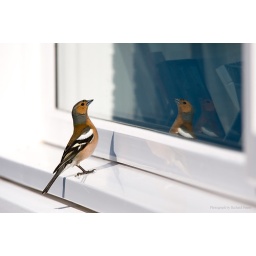
This was the male chaffinch on another day, eyeing himself up in the window thinking it was a rival bird.